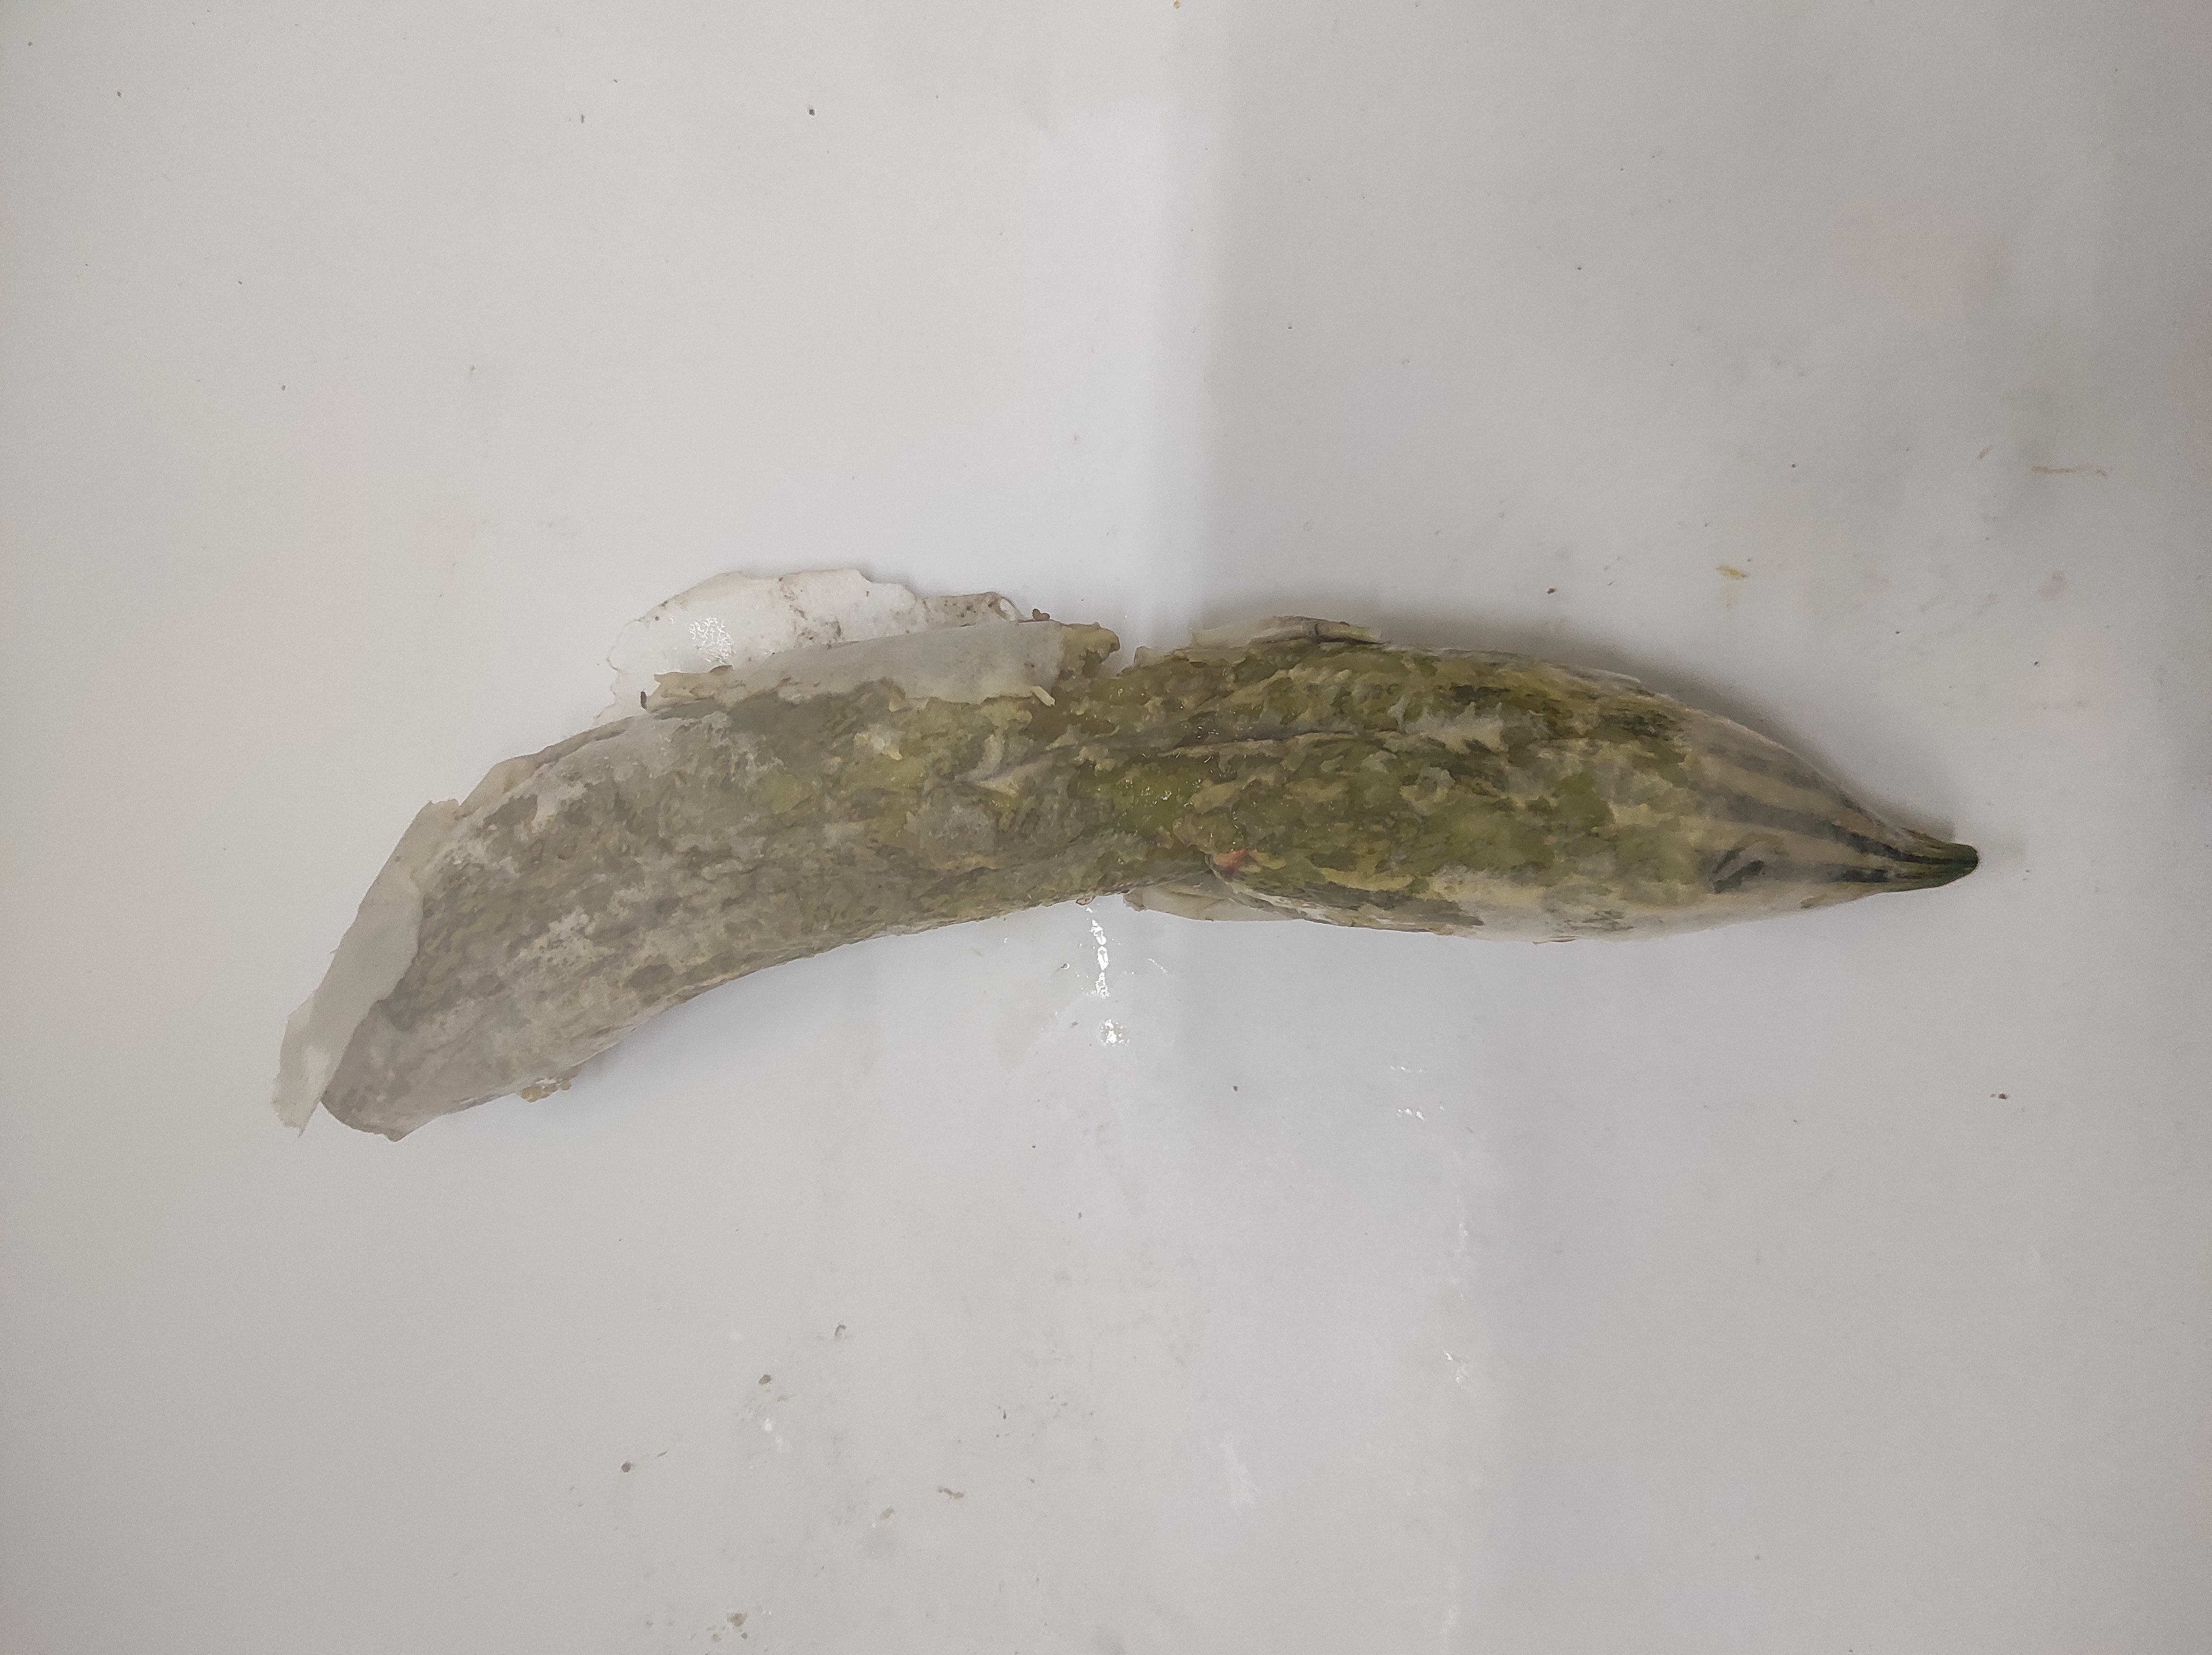
Crop: Snake Gourd
Condition: Severely Damaged